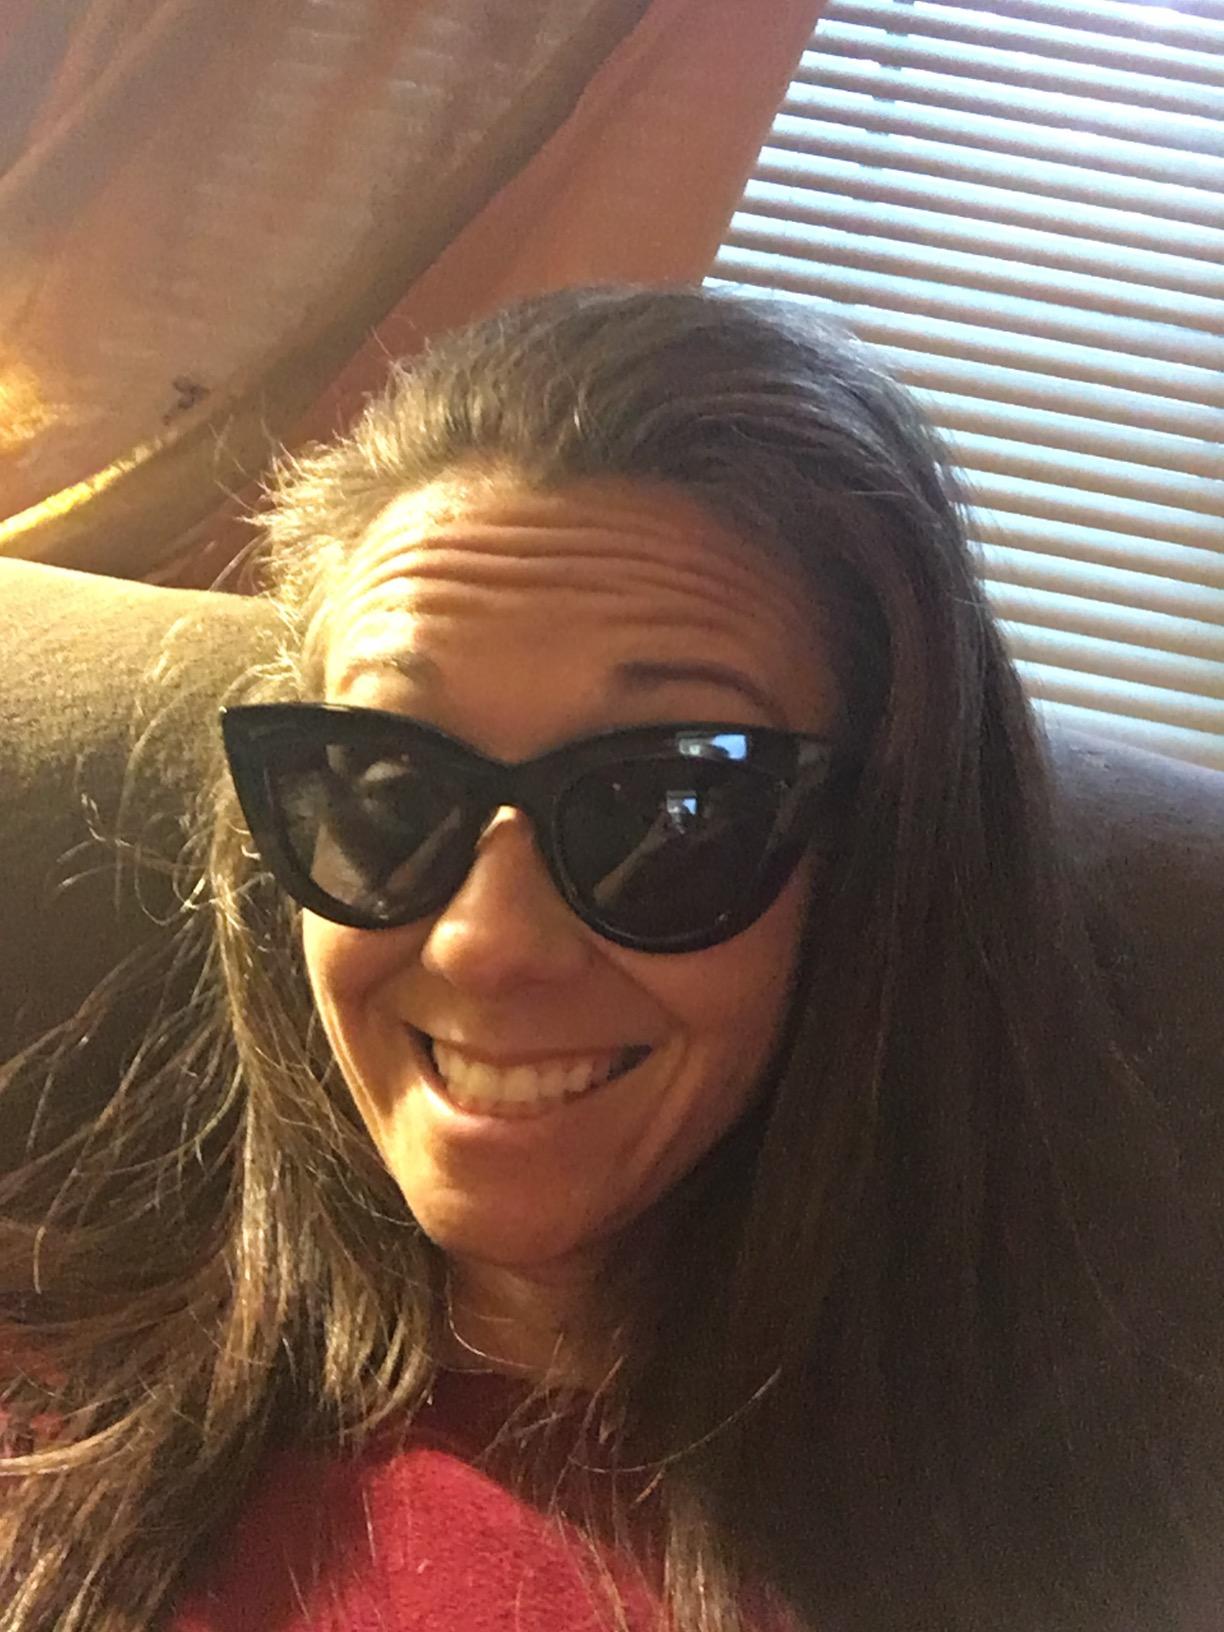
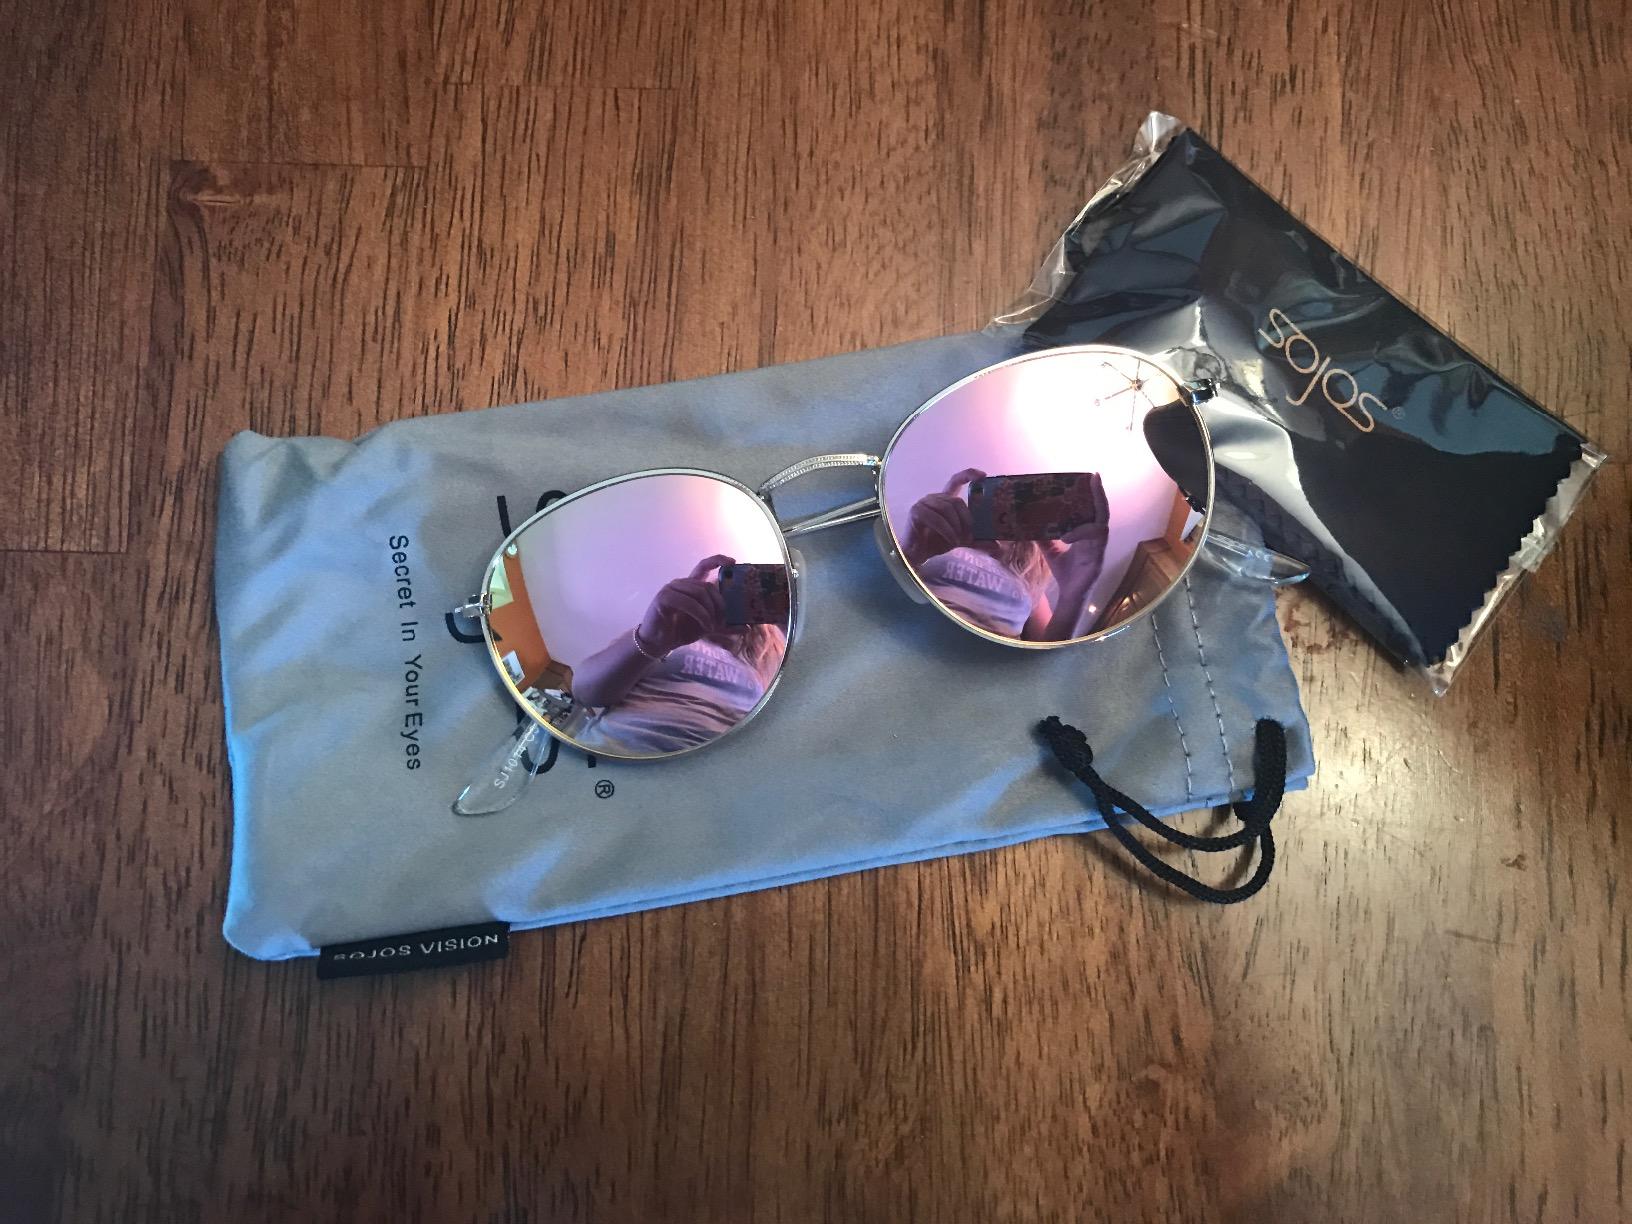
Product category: accessories_sunglasses
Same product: no